China National Highway 326

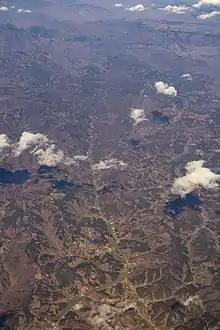
A part of G326.

China National Highway 326 (G326) runs southwest from Xiushui, Chongqing towards Guizhou Province, and ends in Hekou, Yunnan Province, which borders the northern Vietnamese town of Lào Cai. It is 1,562 kilometres in length.